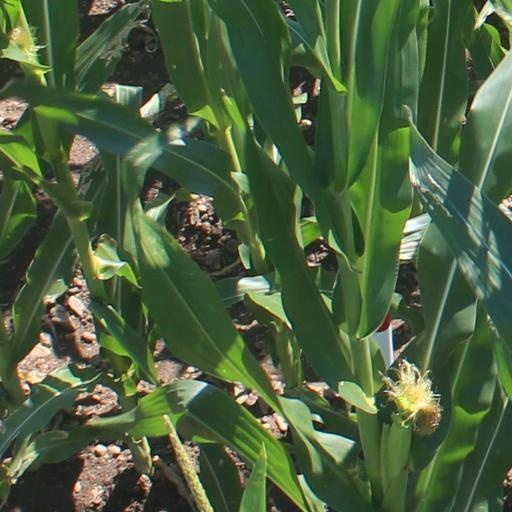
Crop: maize; corn